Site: brandenburg
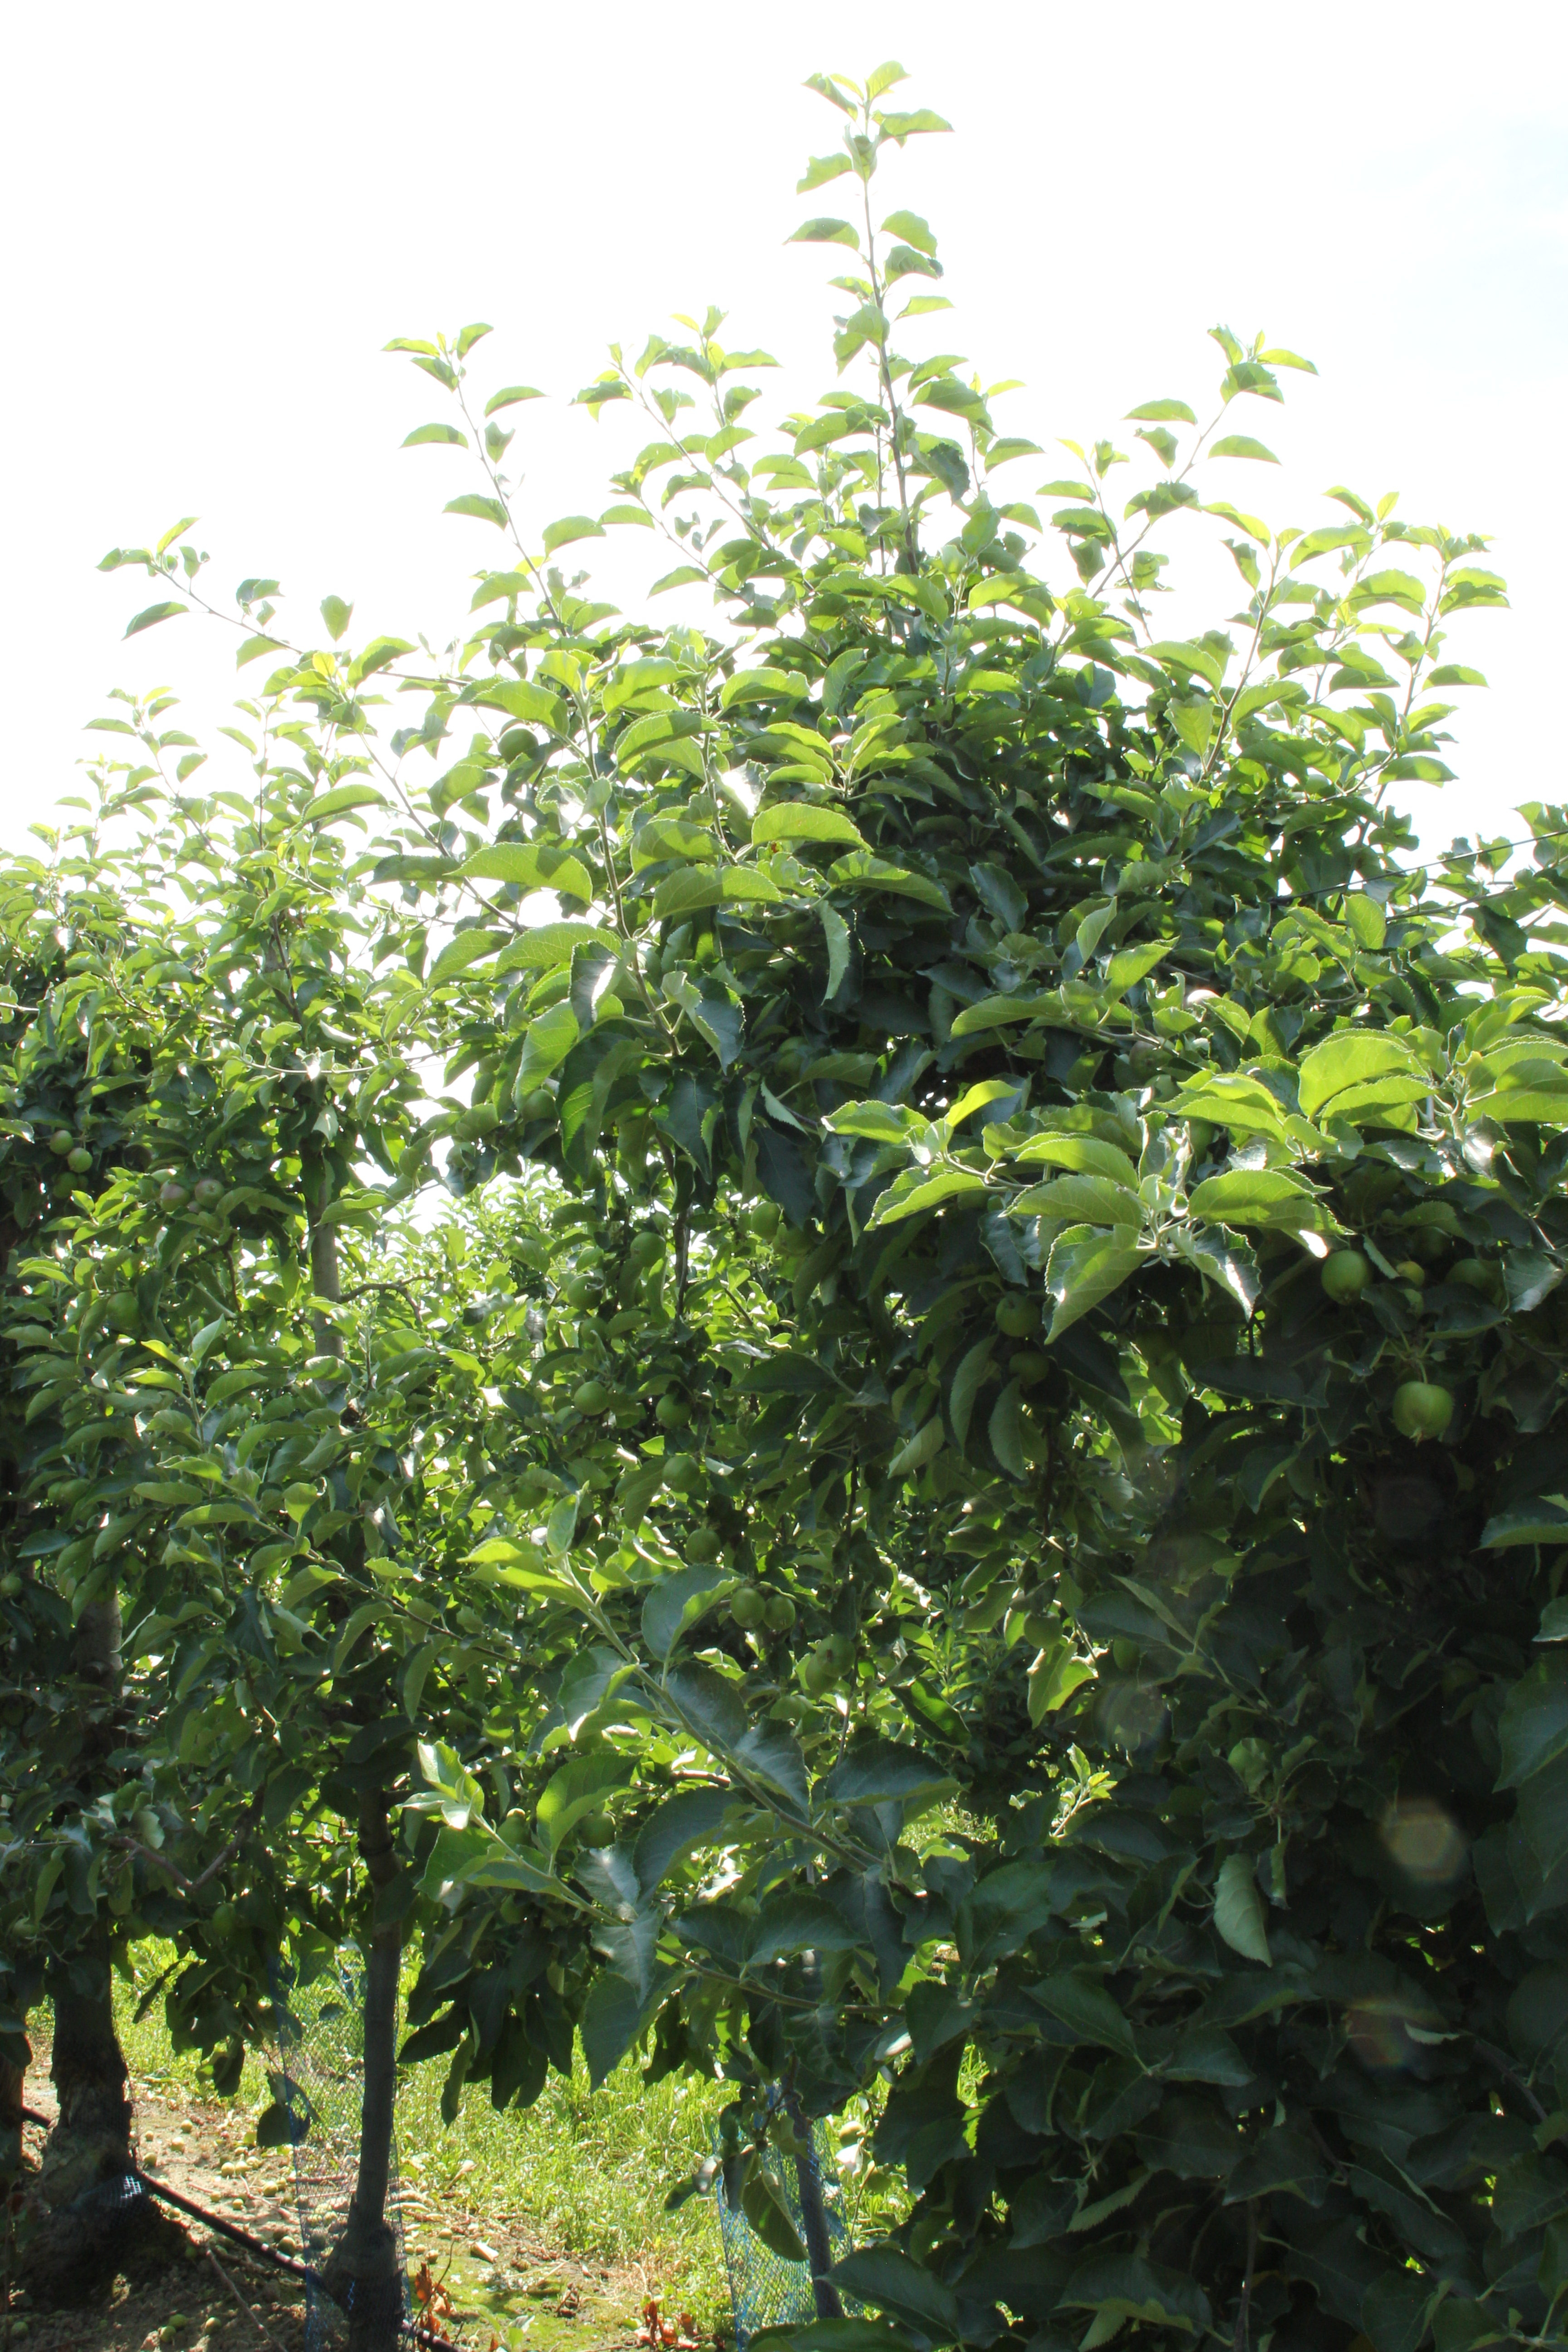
Growth stage (BBCH 74): Development of fruit